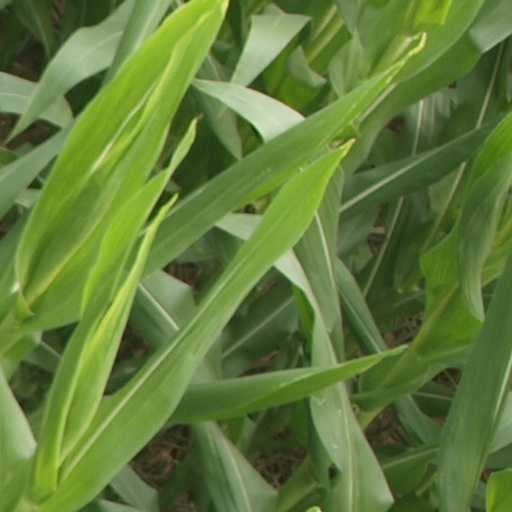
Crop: maize; corn